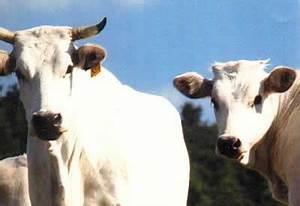
cow